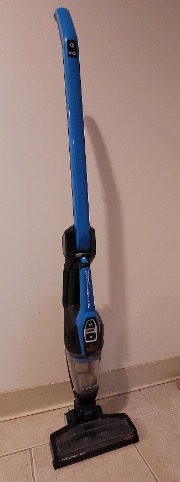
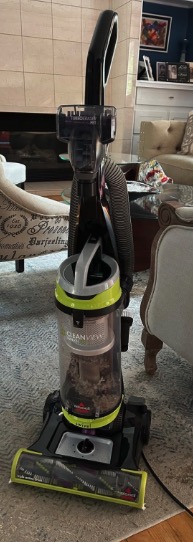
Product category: items_vacuum
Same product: no